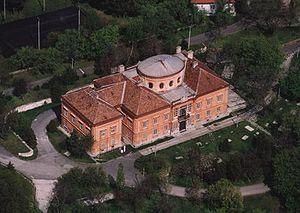
La famille Zichy est une famille noble hongroise présente dans l'Histoire de la Hongrie depuis la fin du XIIIᵉ siècle.